Pablo Gómez Álvarez

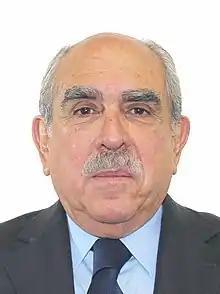

Pablo Gómez Álvarez (born 21 October 1946) is a Mexican politician. He was the president of the Party of the Democratic Revolution (PRD) and has served in both houses of Congress. On 8 November 2021 he was appointed to head the Unidad de Inteligencia Financiera, the country's financial intelligence unit.